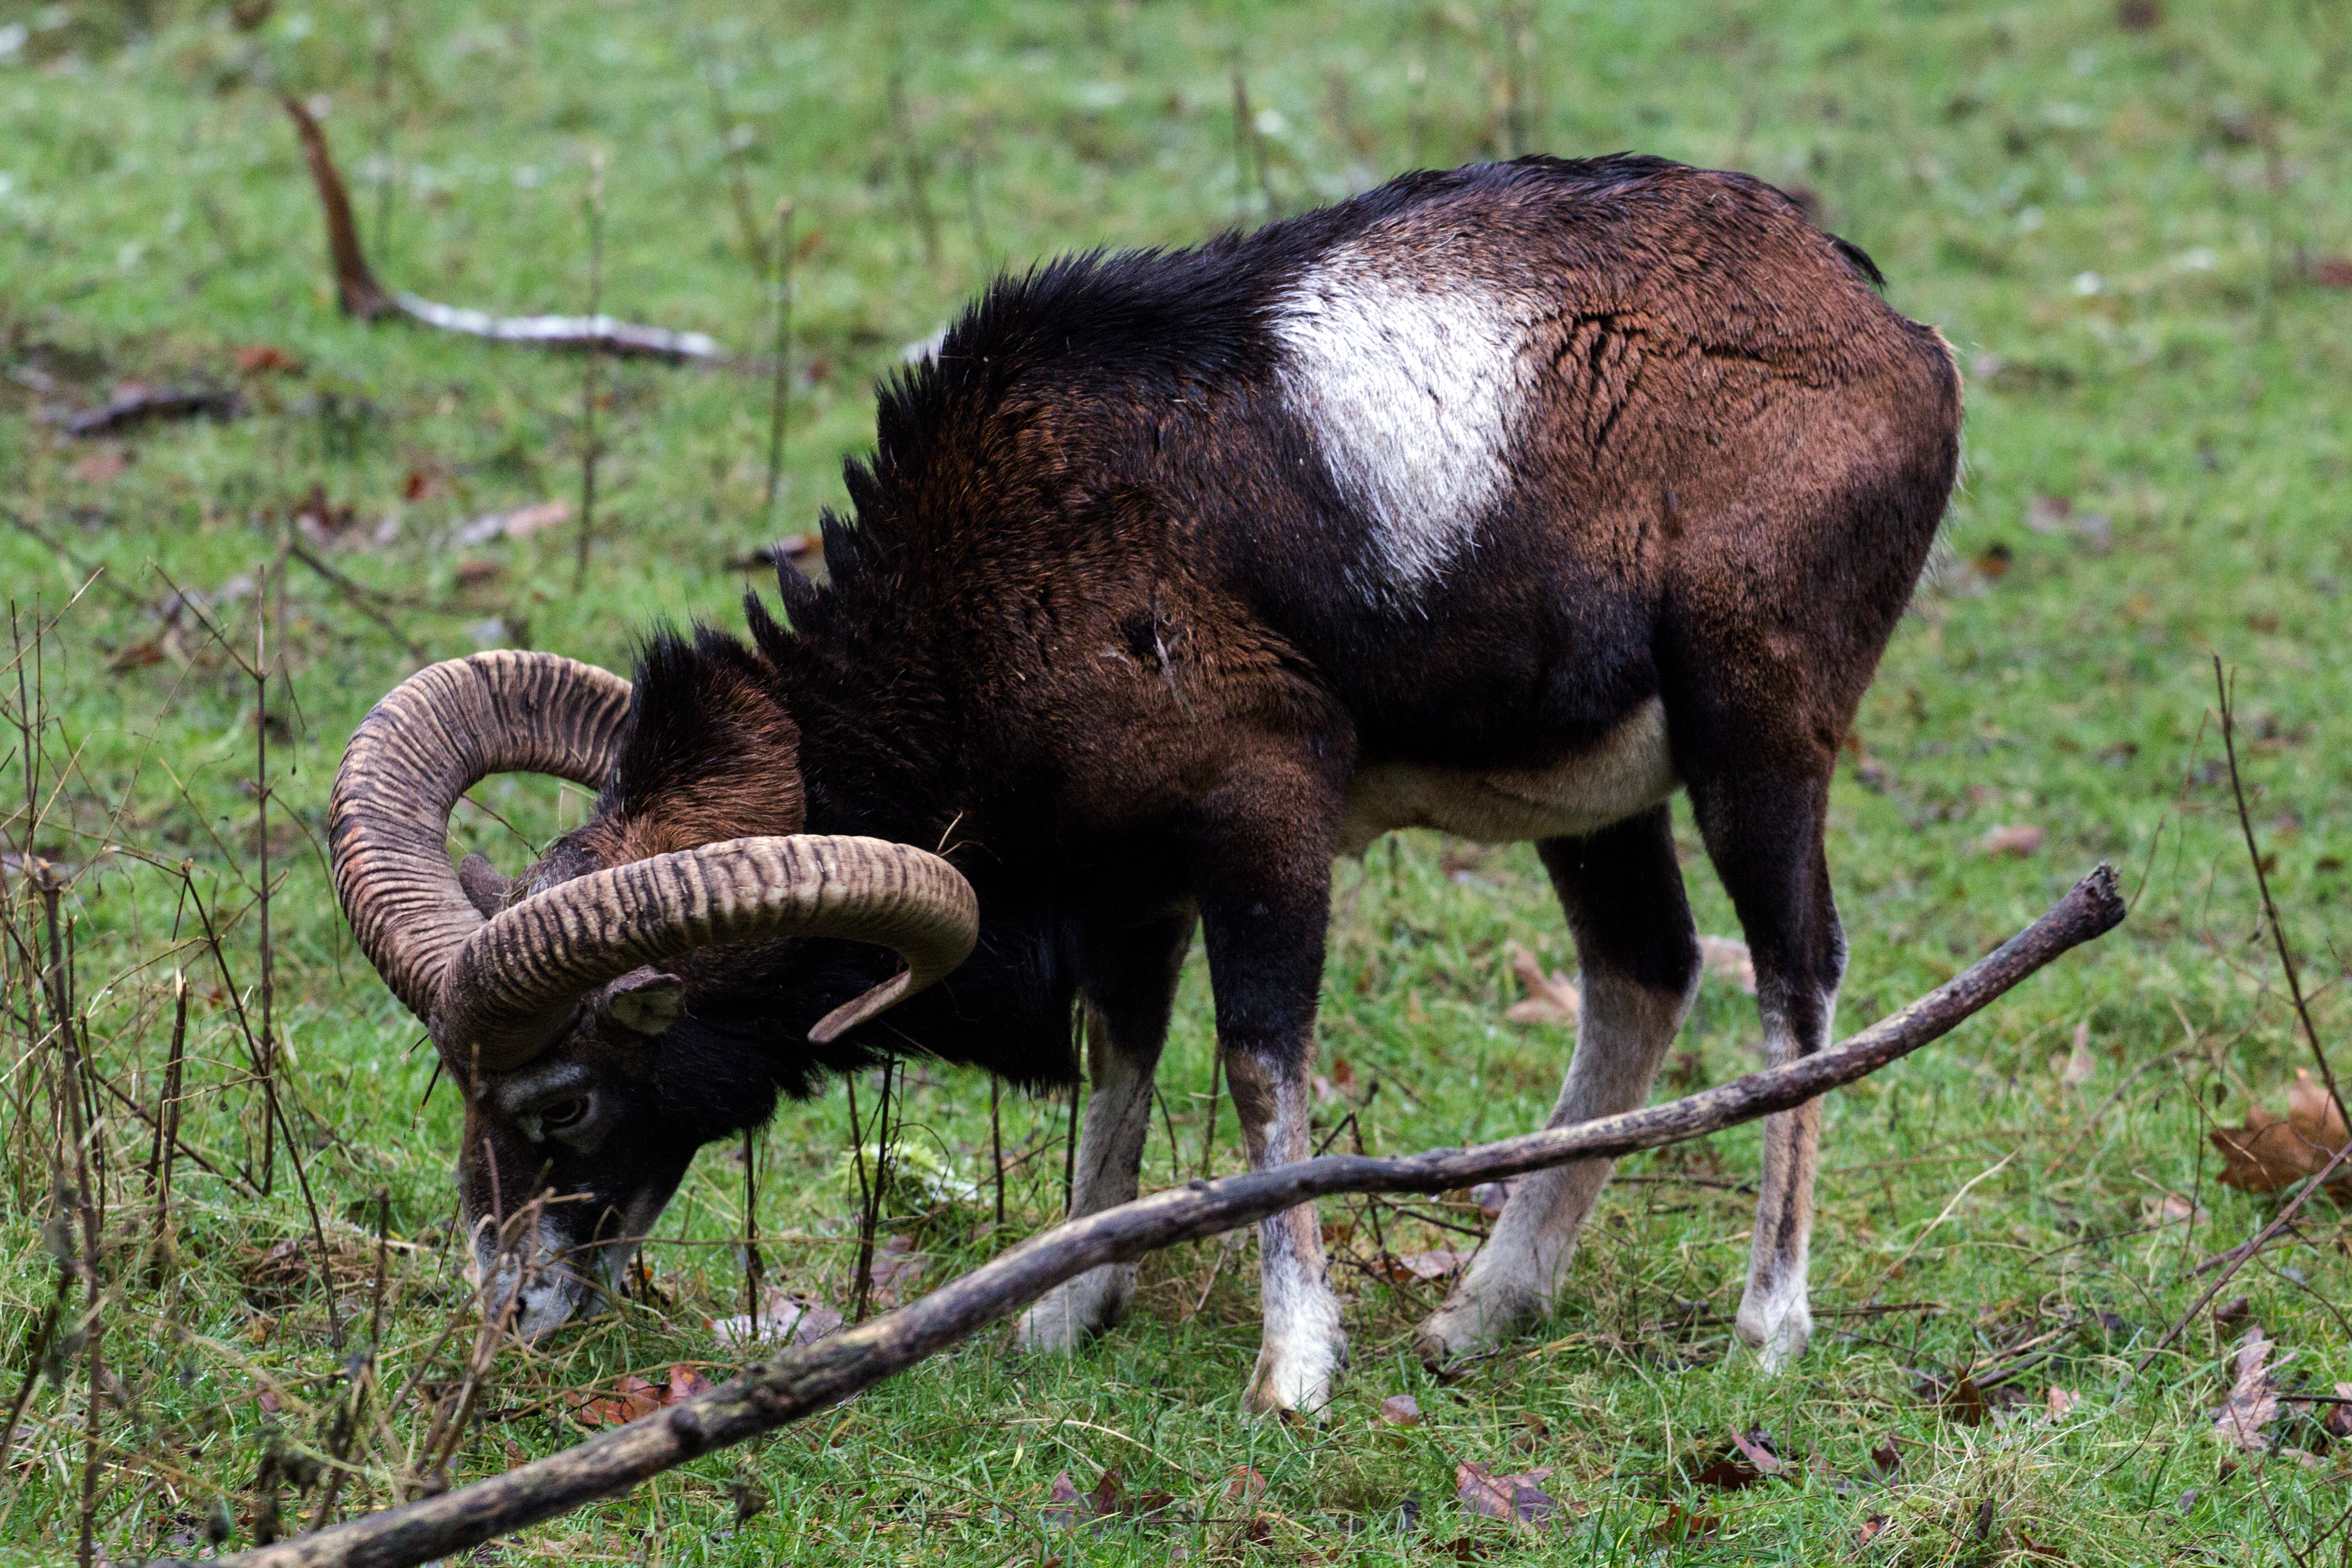
wildlife, wild, deer, horn, grazing, sheep, mammal, fauna, animals, vertebrate, bison, elk, capricorn, bighorn, cattle like mammal